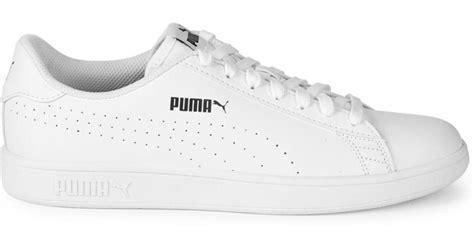
Brand: Puma
Model: Smash V2